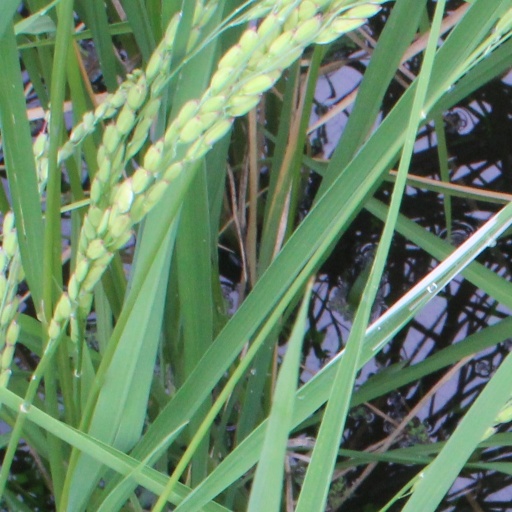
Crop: rice